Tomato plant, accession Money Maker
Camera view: vertical (180 deg); turntable rotation: 300 degrees
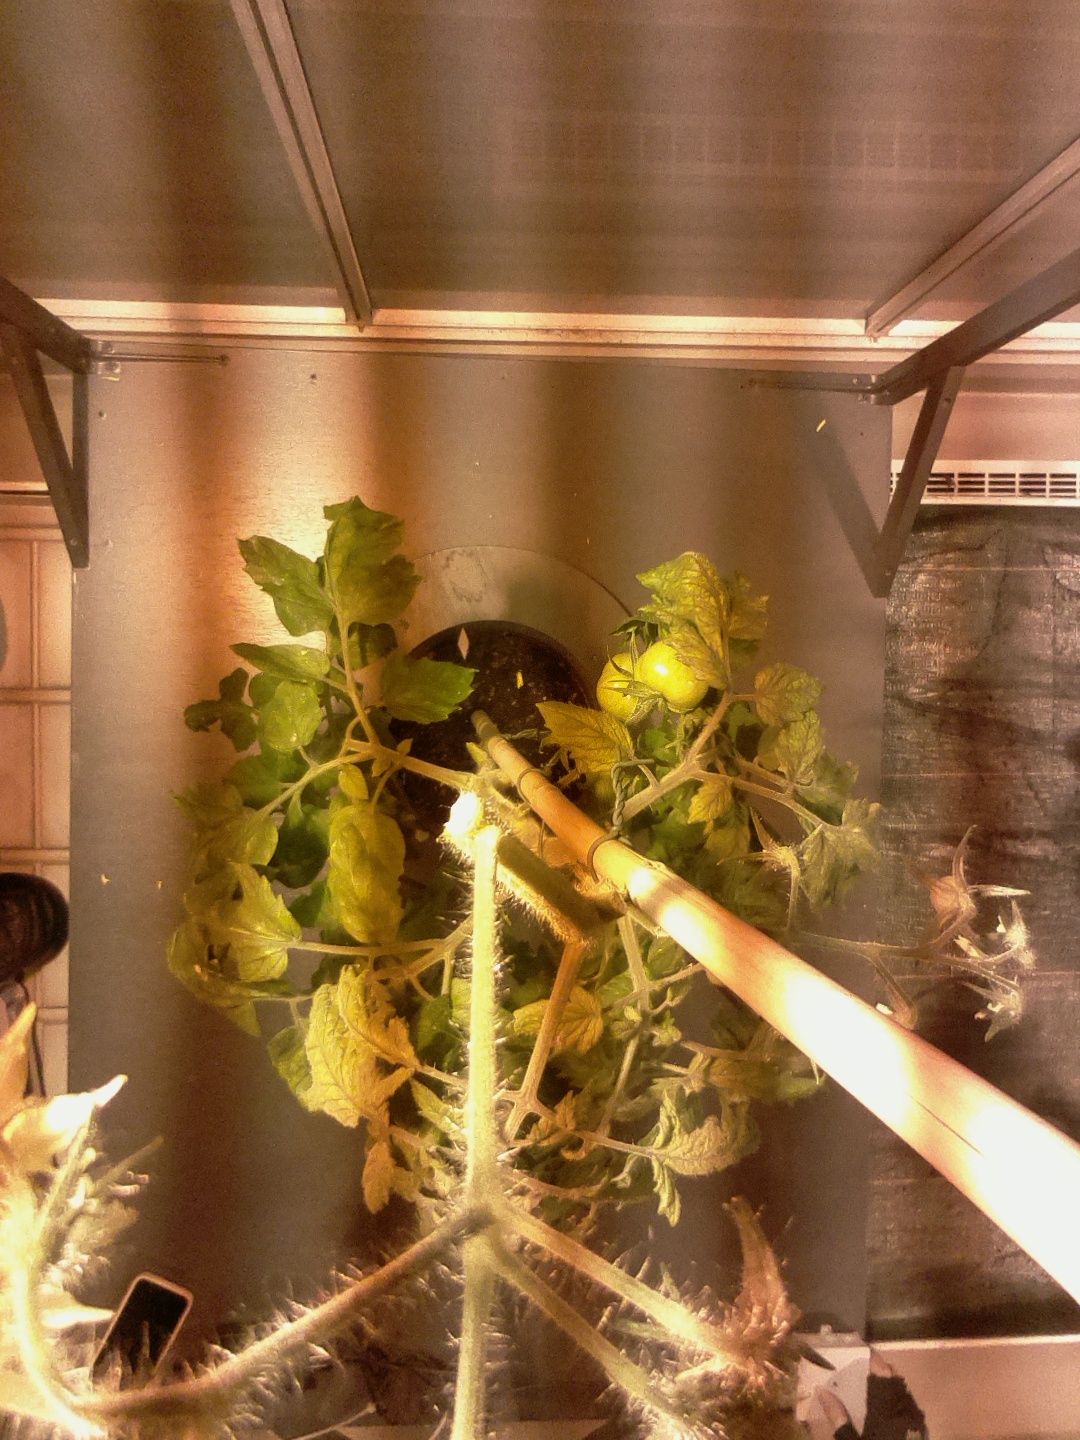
BBCH growth stage 74: 40%-50% of final fruit size